Pineapple mania

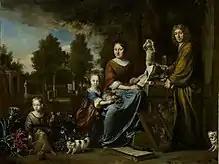
Agneta Block and her garden at Vijverhof, by Jan Weenix. Pineapples appear on the left.

Pineapple mania, also known as pineapple fever, was a period of intense fascination with pineapples in Europe that spanned approximately 150 years, from the early 18th century to the mid-to-late-19th century. The craze was ignited by the introduction of pineapples from the New World, captivating European royals and horticulturalists who sought to cultivate the exotic fruit. The difficulty of growing pineapples in colder climates contributed to their scarcity and exorbitant cost, establishing them as symbols of great wealth, power, and status. Unlike most fruits known at the time, which had representation in extensive bodies of knowledge and literature dating back to antiquity, the pineapple was entirely novel, inspiring imaginative and fantastical representations in popular culture. This perception influenced cuisine, decorative arts, architecture, philosophy, and technology in Europe and the newly formed United States.